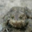
Label: frog